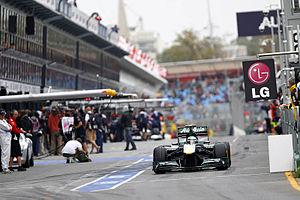
La Lotus T128 lors des essais libres 1 du Grand Prix d'Australie 2011
Le Grand Prix automobile d'Australie 2011, disputé le 27 mars 2011 sur le Circuit de l'Albert Park à Melbourne, est la 840ᵉ épreuve du championnat du monde de Formule 1 courue depuis 1950. Il s'agit de la vingt-septième édition du Grand Prix d'Australie comptant pour le championnat du monde de Formule 1, la seizième se tenant à Melbourne, les premières éditions comptant pour le championnat, de 1985 à 1995, s'étant disputées sur le circuit d'Adélaïde. Cette épreuve est la manche d'ouverture du championnat 2011, à la suite de l'annulation, le 21 février 2011, du Grand Prix de Bahreïn en raison de l'instabilité politique du pays.